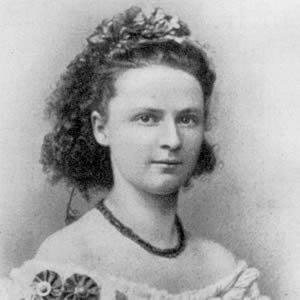
Luise Adolpha Le Beau est une pianiste et une compositrice allemande, née à Rastatt le 25 avril 1850 et morte à Baden-Baden 17 juillet 1927.
28 février : Crispino e la comare, opéra-comique de Luigi Ricci et Federico Ricci, créé à Venise au Teatro San Benedetto.